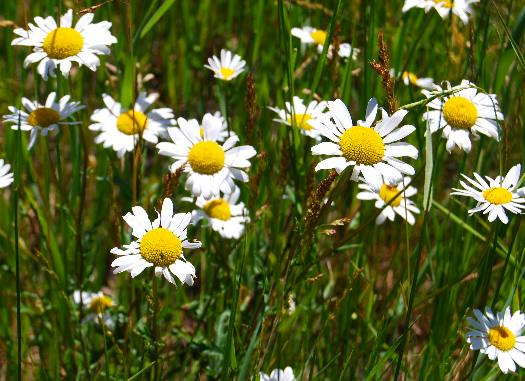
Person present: No